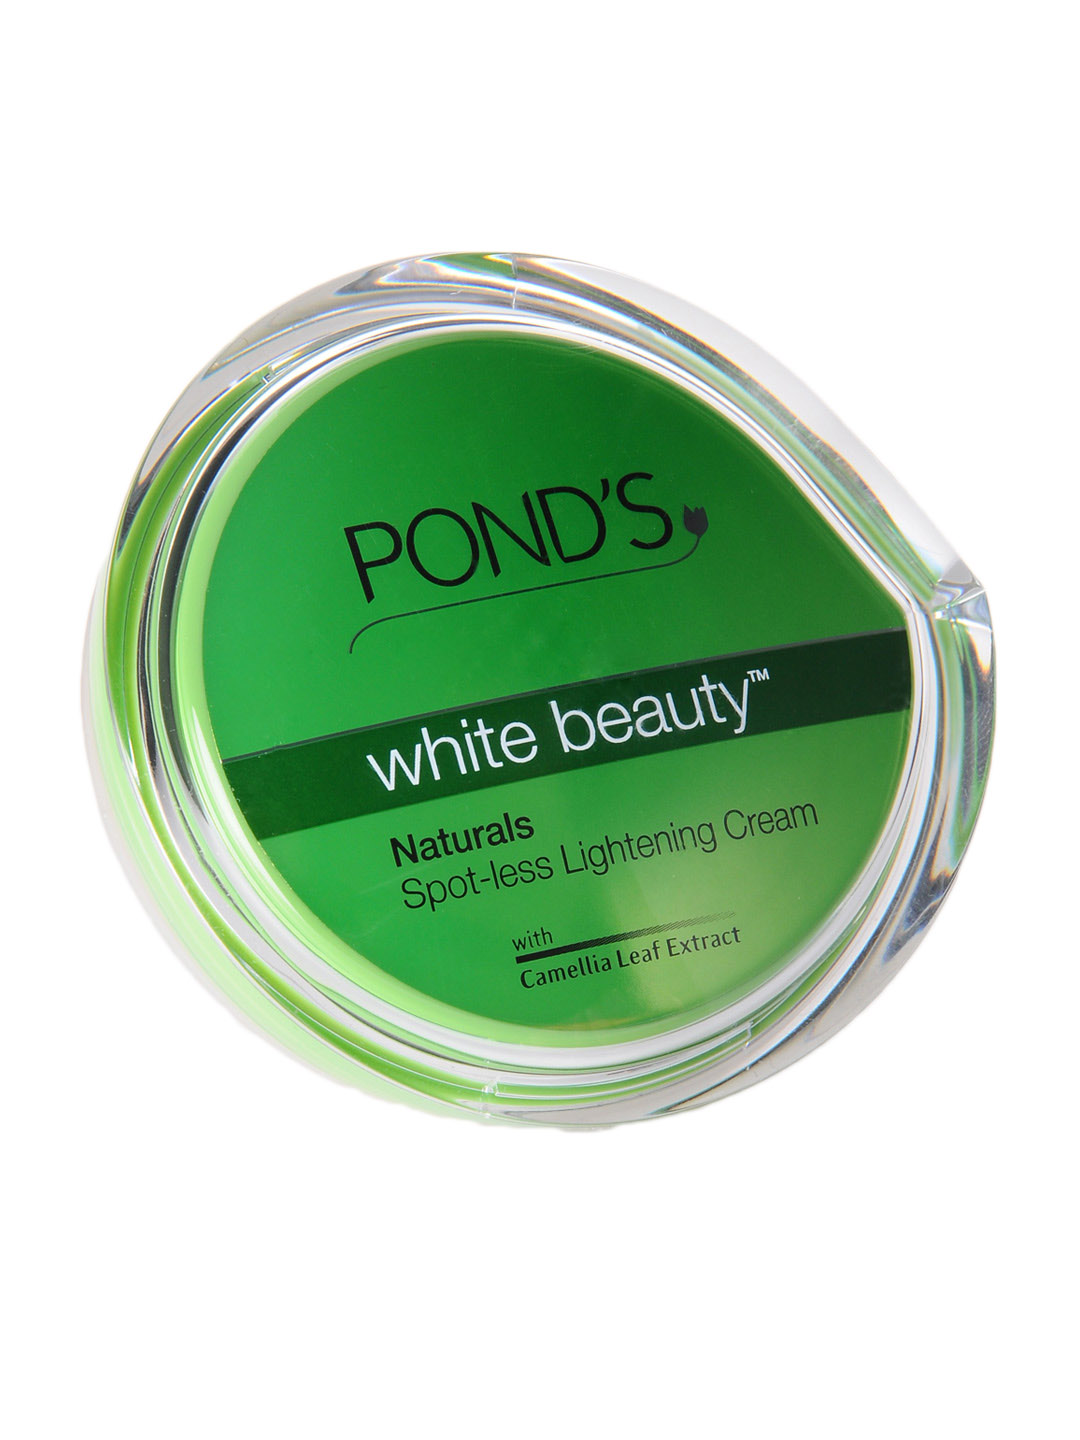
Pond's White Beauty Naturals Spot-Less Lightening Cream
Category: Personal Care / Skin / Face Moisturisers
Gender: Women
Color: Green
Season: Spring 2017
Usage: Casual